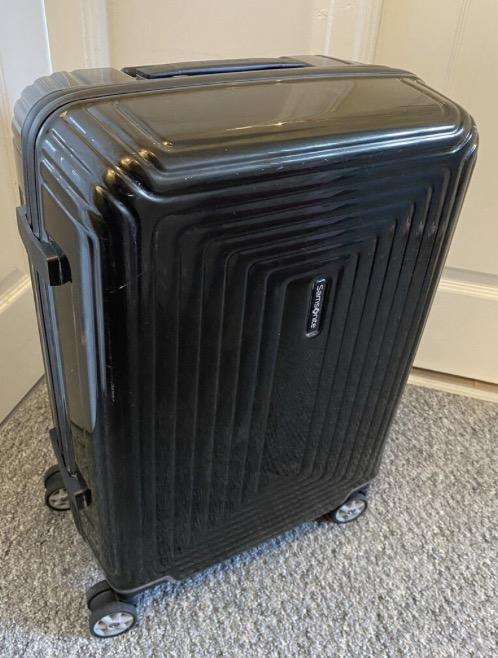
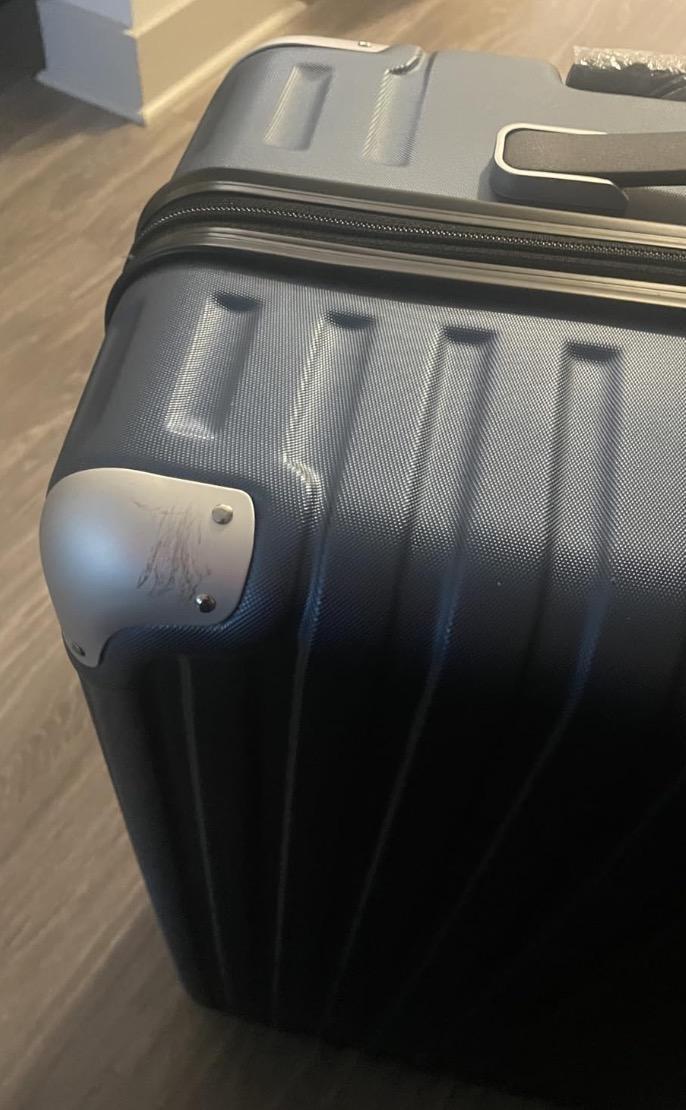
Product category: items_tea
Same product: no